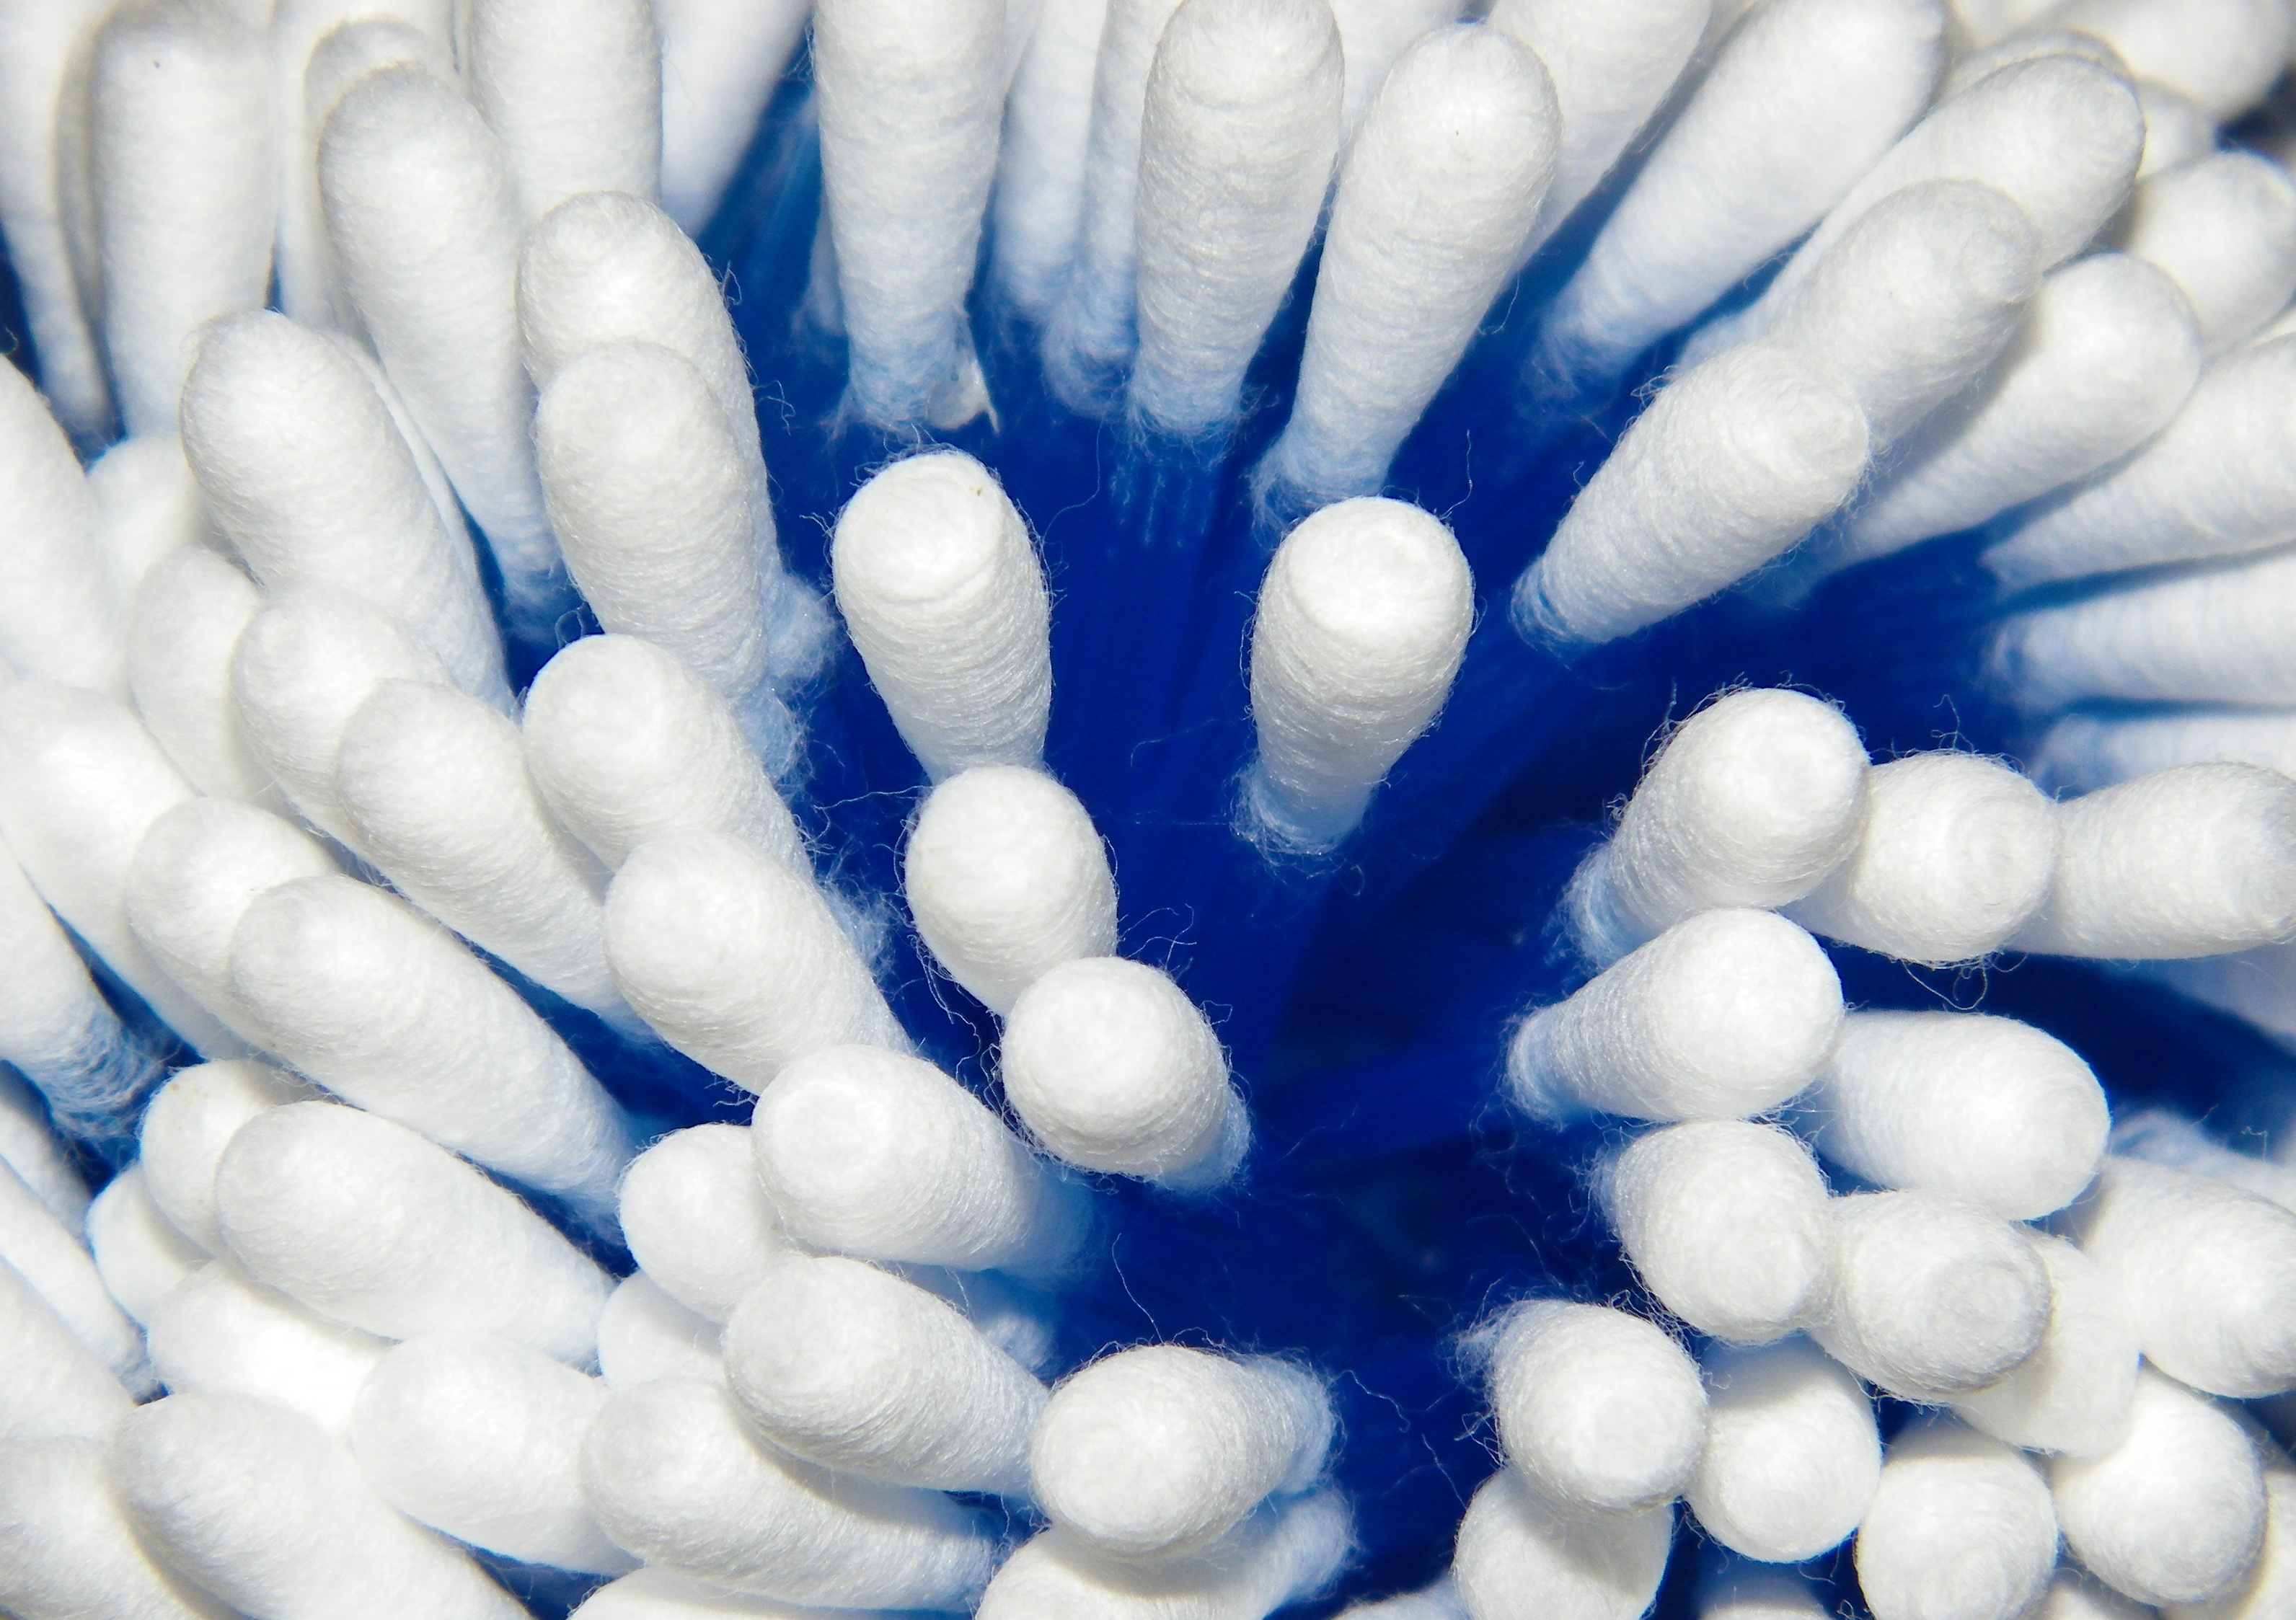
hand, white, flower, petal, finger, color, blue, close up, organ, macro photography